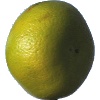
Label: pomelo_sweetie